Fluorine compounds

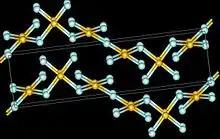
The spiral chains of gold trifluoride

Gold trifluoride adopts a structure of linked –AuF– squares that align in a helix (spiral chain). In contrast to gold's distinctly ionic trifluoride, its trichloride and tribromide are volatile dimeric molecules. Aluminium trifluoride is a high melting point solid which is a monomer in the gas phase, while its other trihalides are low-melting, volatile molecules or linear polymeric chains that form dimers as gases phase. No trifluoride is soluble in water, but several are soluble in other solvents.